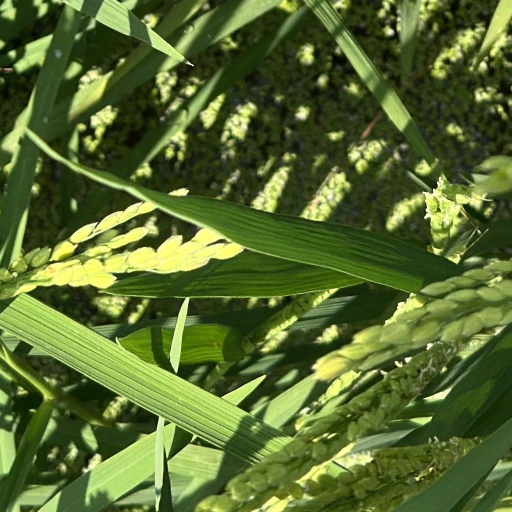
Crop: rice